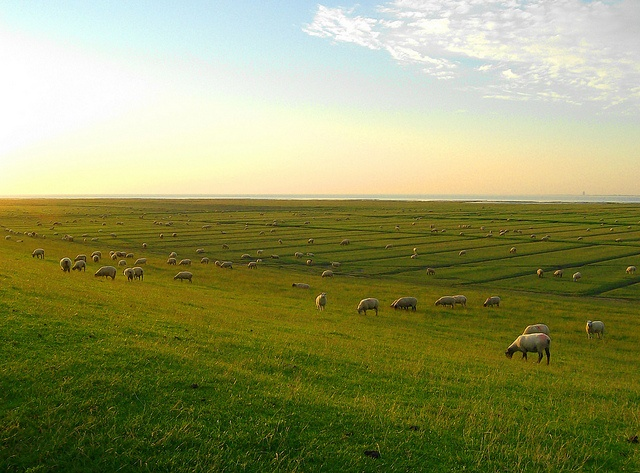
Many sheep grazing on a lush green flatland.
A bunch of animals standing around in a field
A herd of sheep grazing in a large field of farm land.
A large herd of sheep are grazing on the grass.
Many sheep are grazing on a green pasture.